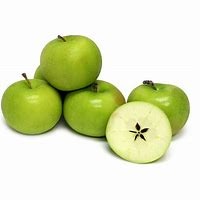
Label: apple